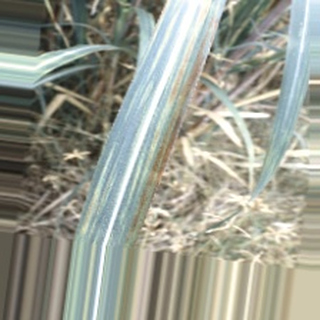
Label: sugarcane_bacterial_blight